Worthington Brewery

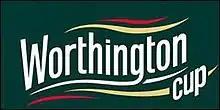
The Worthington Cup logo in 2001

1920s print advertisements linked the brand with Englishness alongside classic images of the Lake District and other national areas of beauty. Throughout the 1970s Worthington E was marketed as "The taste that satisfies..." Advertising in the mid-1990s focused on Creamflow, with a series of television advertisements featuring comedian Harry Enfield.